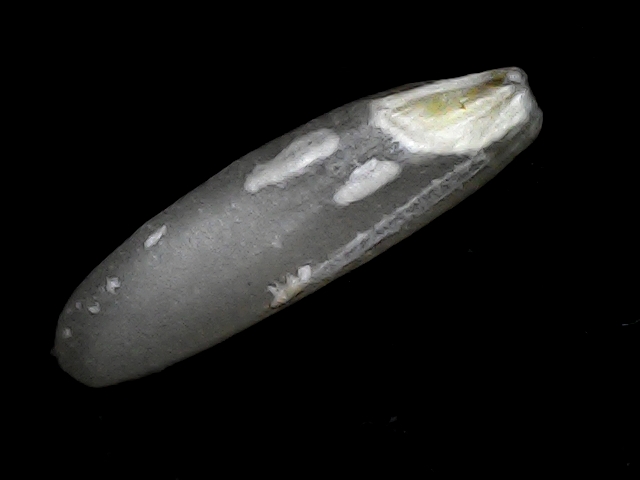
Rice variety: BRRI102